Cheonghae Unit

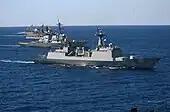
ROKS "Yi Sun-shin"

On January 21, 2011, the Cheonghae Unit rescued the crew of the "Samho Jewelry", a chemical tanker held hostage by Somali pirates; 8 pirates were killed, and 5 were captured. The captain of the tanker was wounded during the operation, but the rest of the crew members were unhurt.